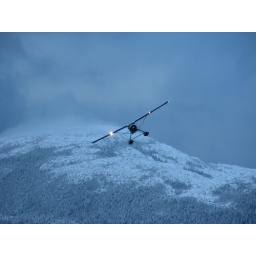
early morning plane coming in out of the clouds